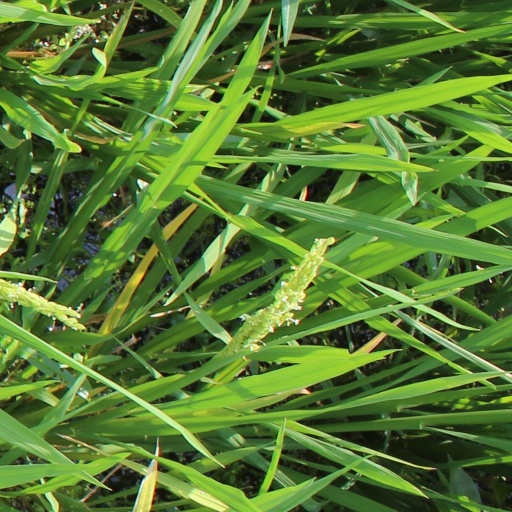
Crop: rice